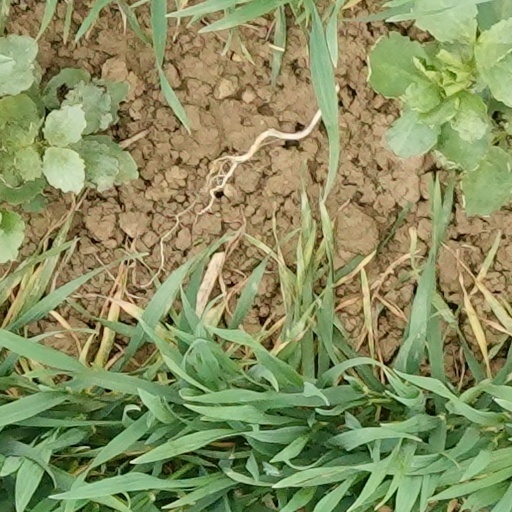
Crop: wheat